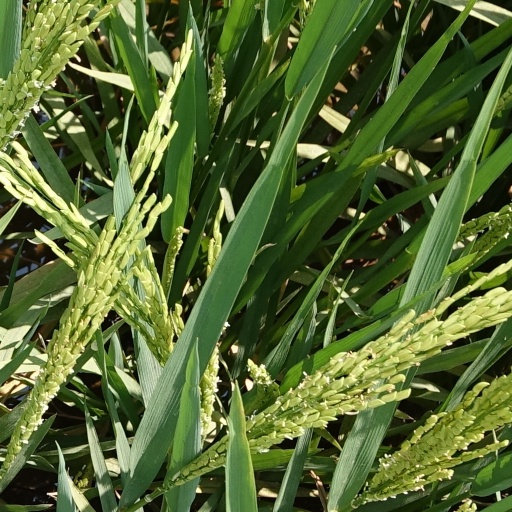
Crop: rice